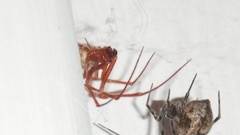
Species: Parasteatoda_tepidariorum